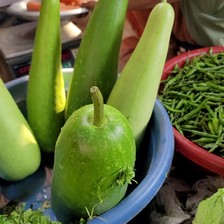
Label: others